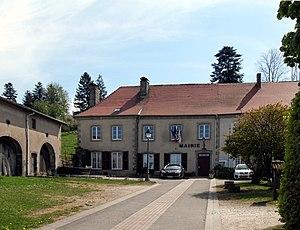
La mairie de Tollaincourt
Le château de Tollaincourt est un château de la commune de Tollaincourt dans le sud-ouest du département des Vosges en région Lorraine.
Tollaincourt est une commune nouvelle française située dans le département des Vosges en région Grand Est.